Sir Robert Throckmorton, 1st Baronet

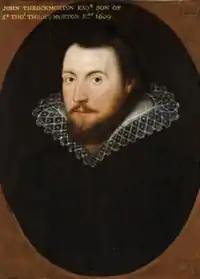
"John Throckmorton Esq.r son of Sr. Thos. Throckmorton Knt. 1609". John Throckmorton, Esq., "floruit" 1609, father of Sir Robert Throckmorton, 1st Baronet (1599–1650). Unknown artist, English, dated 1609. Throckmorton Collection, Coughton Court, Warwickshire. Property of the National Trust, NTPL ref. no. 153609

He was the eldest son of John Throckmorton Esq. (1580-1614/15) by Agnes Wilford, and younger brother of prioress Margaret Throckmorton. John's grandfather was Sir Robert Throckmorton, KG (1513-1581), of Coughton Court, Warwickshire, and of Weston Underwood, Buckinghamshire, who unlike his brothers during the Reformation, one of whom, Job Throckmorton, became a puritan, adhered to the Roman Catholic faith, which religion was persisted in by his descendants until the 20th century.